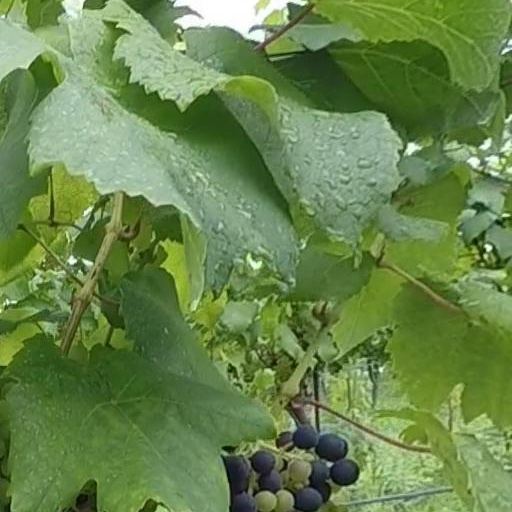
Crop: grape